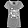
Label: T - shirt / top